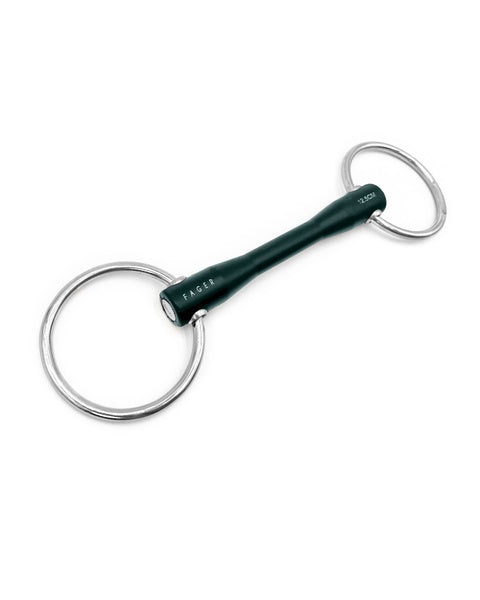
Fager Nicole Loose Ring
Fager's Rubber Bits; For a Softer, Steadier Connection Designed for sensitive horses, the Nicole Hard Rubber Bit encourages a more consistent contact and helps your horse confidently seek the bit. Its gentle feel promotes softness in the hand, making every signal smoother and more refined. This bit is ideal for a range of horses, especially those that benefit from a gentler, softer bit: * Young or green horses Great for horses who need to learn how to trust the bit, as it encourages acceptance and reduces tension. * Horses that avoid or resist contact The soft rubber encourages them to seek the bit, promoting a steadier connection confidently. confidently. * Horses with a dry or reactive mouth The material promotes softness and salivation, improving comfort and focus. * Rehabilitation or retraining cases Ideal when rebuilding trust or working through bit-related tension or behavioral issues. Nicole Hard Rubber Bit – Designed for Comfort, Built for Performance Give your horse the comfort it deserves with the Nicole Hard Rubber Bit – a modern solution for riders seeking gentle, yet clear, communication. This mouthpiece is slightly thinner in the middle, allowing for a gentler fit on the tongue without excessive pressure on the bars or palate. The shape, combined with the gentle material, makes this bit a suitable option for horses with sensitive bars and palate who can be worried in the mouth, and throw their head up when you take the reins. This mouthpiece is suitable for a wide range of horses. Material Crafted from premium TPU (Thermoplastic Polyurethane), this bit combines the softness of rubber with the strength and durability needed for everyday riding. TPU is known for its exceptional flexibility, durability, and horse-safe properties, making it ideal for sensitive-mouthed horses and those needing a steadier contact. Why TPU? * Gentle on the Mouth – Soft, rubber-like feel that encourages relaxation and trust. * Highly Durable – Resists wear, cracking, and moisture for long-lasting use. * Safe & Non-toxic – TPU is hygienic, easy to clean, and free from harmful chemicals. Tailored to Your Horse’s Needs Two Hardness Levels: * Soft (light green color) – for young or sensitive horses who benefit from a milder feel. * Hard (dark green color) – for horses needing clearer signals with slightly more structure. Two Thickness Options: Choose the ideal thickness for your horse’s mouth conformation and riding style. Whether you're developing a young horse or refining the connection with an experienced partner, the Nicole Hard Rubber Bit supports a softer contact, better communication, and total comfort – every ride, every time. NOTE! The TPU material is more durable than most rubber bits, but it can still show marks from the teeth of horses that chew excessively on the bit. The bit is therefore not covered by warranty or right of complaint if the damage has occurred due to the horse biting the bit.
Brand: Fager
Category: Sporting Goods > Outdoor Recreation > Equestrian > Horse Tack > Bridle Bits > Bridle Bit Guards